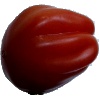
Label: tomato_heart